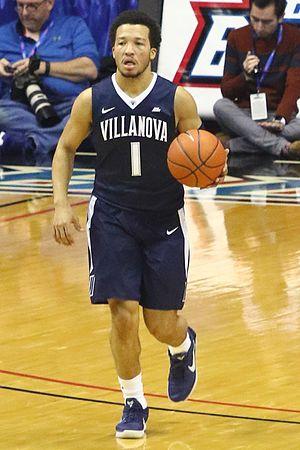
Jalen Brunson, né le 31 août 1996 à New Brunswick dans le New Jersey, est un joueur de basket-ball américain évoluant au poste de meneur. Avec les Wildcats de Villanova, il est champion universitaire en 2016 puis en 2018.